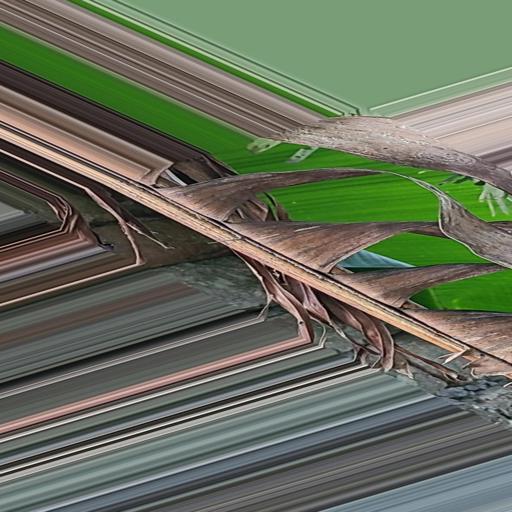
Label: moko_disease